Marie de' Medici cycle

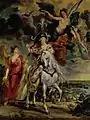
"The Victory at Jülich".

Sometimes also referred to as "The Apotheosis of Henry IV" and "The Proclamation of the Regency", this particular painting within the Medici Cycle as a whole, was placed originally by Rubens as a series of three. The other two having similar design measurements, it was consigned as the middle painting in a pseudo triptych of sorts as it adorned the halls of Marie de' Medici's Palais du Luxembourg.